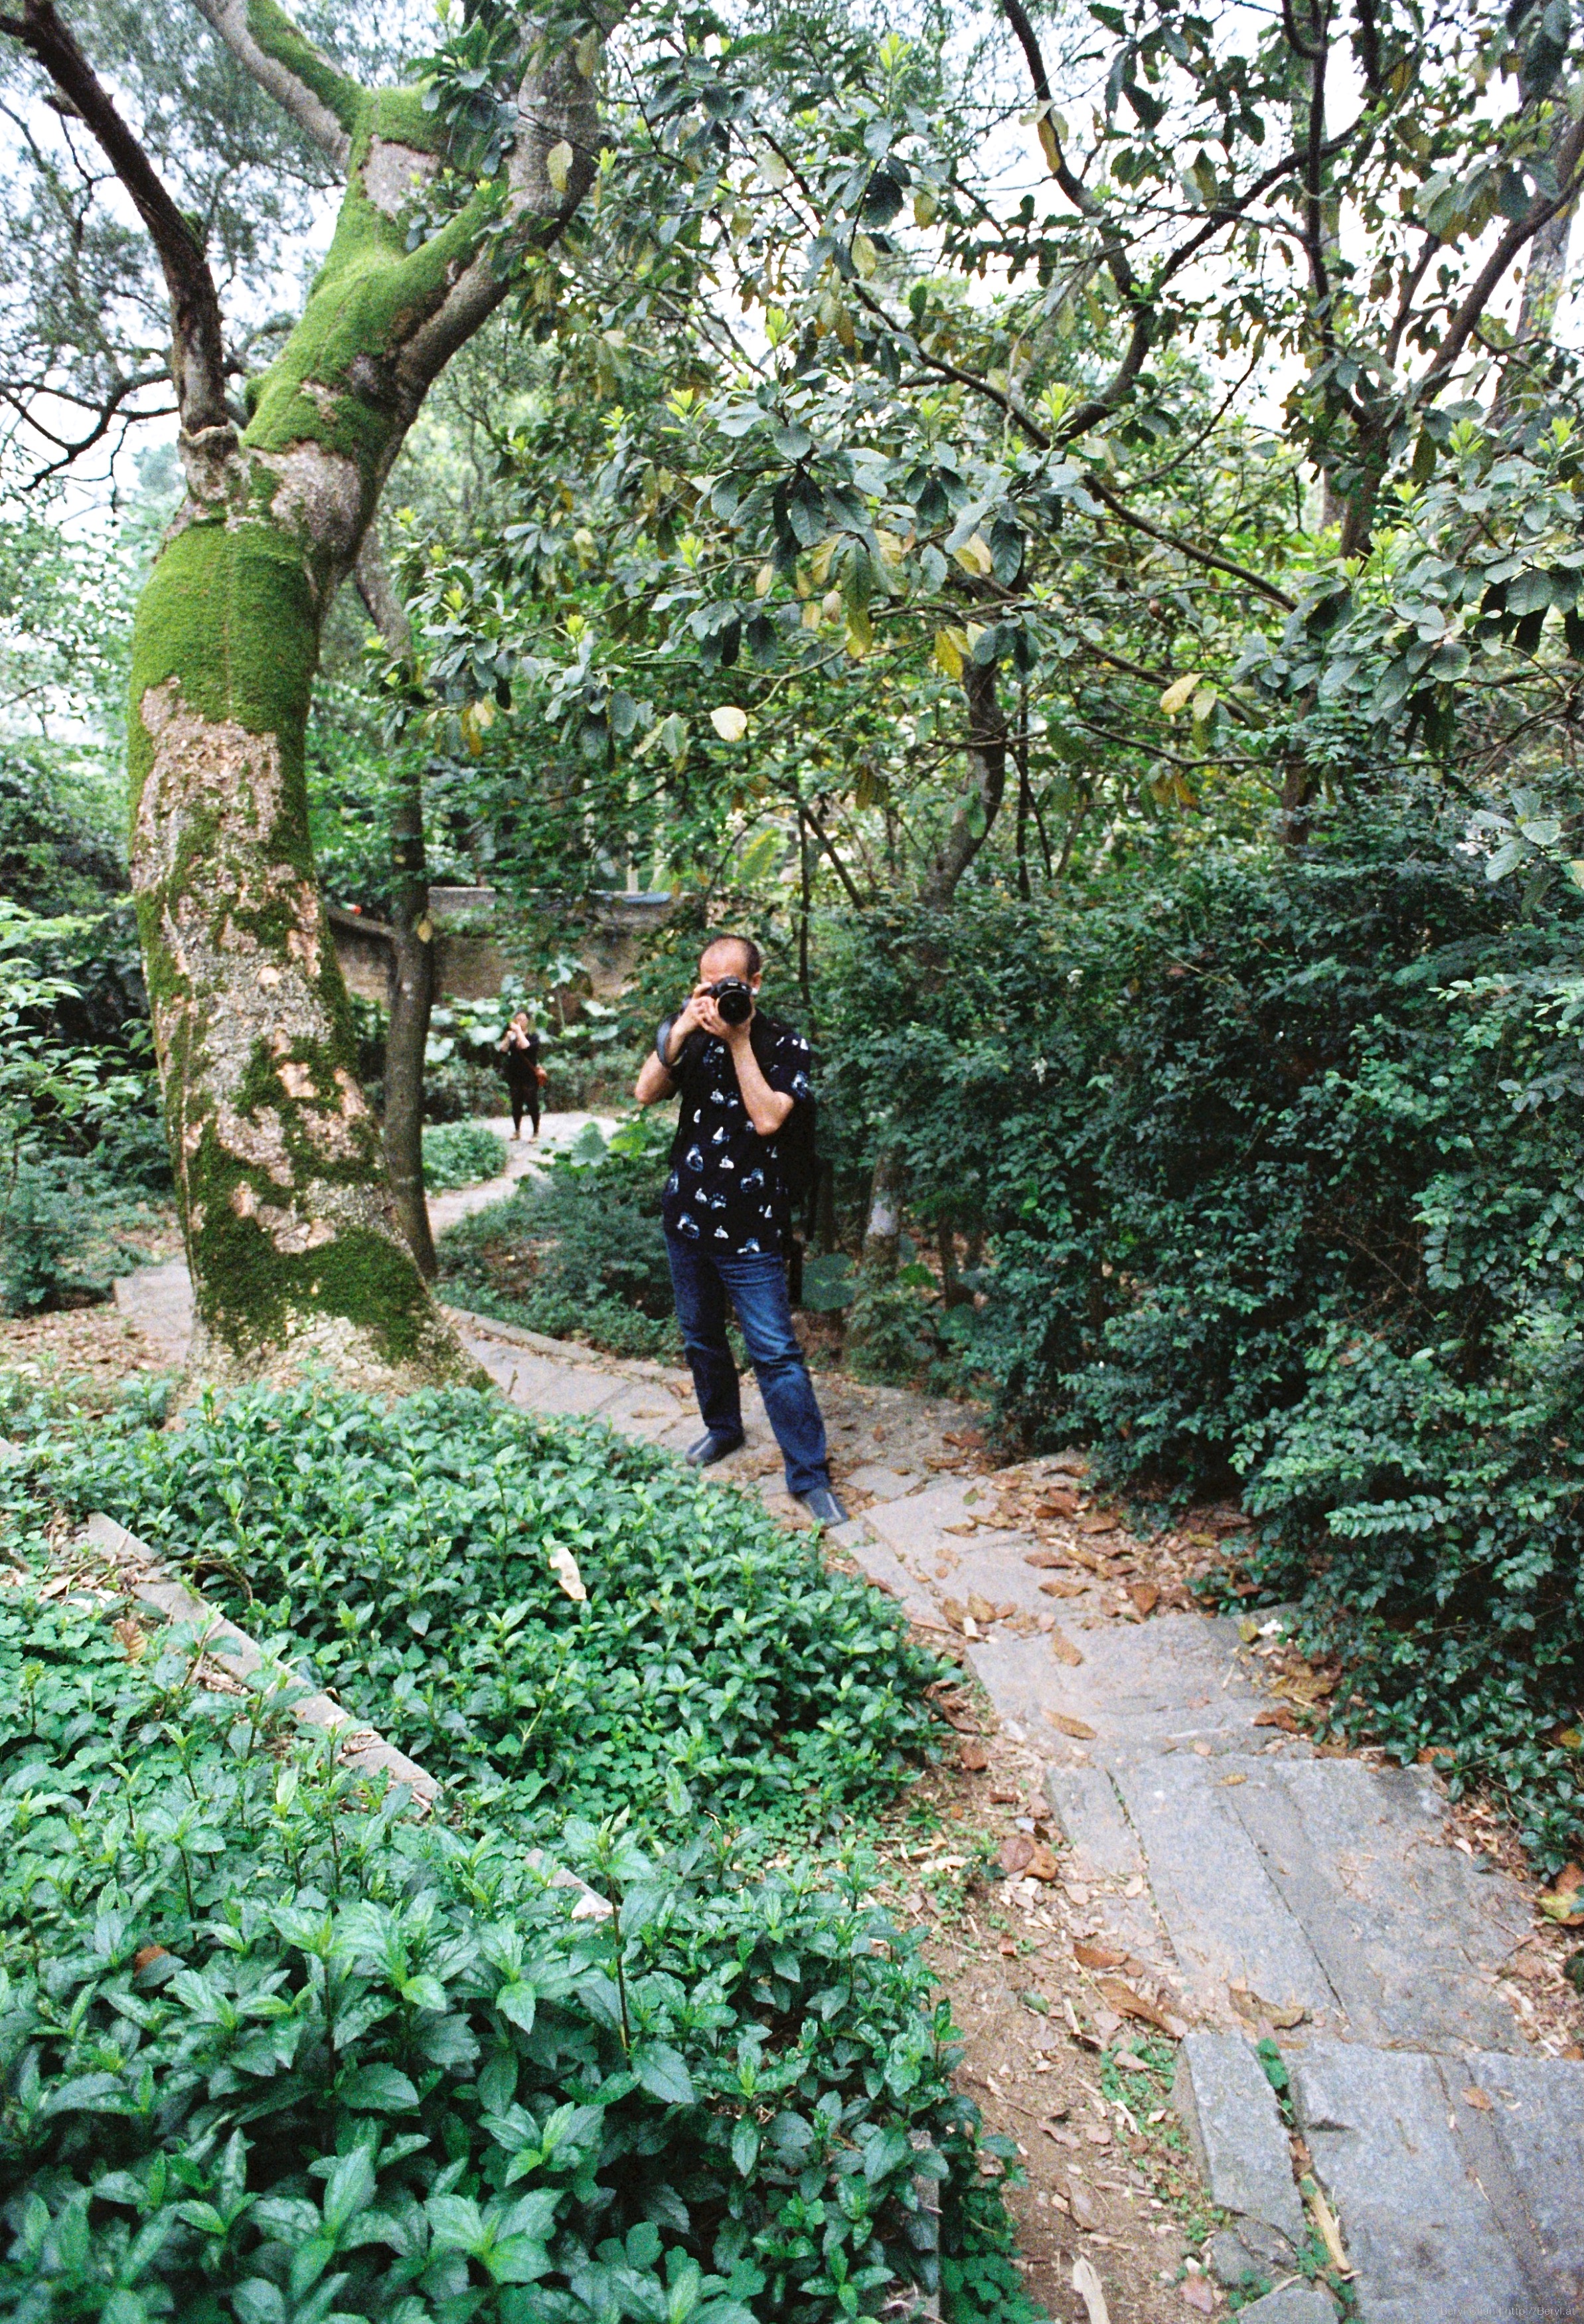
landscape, tree, forest, mountain, trail, leaf, hill, flower, film, fujifilm, love, green, jungle, color, park, botany, nikon, garden, trees, sunny, stilllife, shrub, wideangle, plantation, wide, woodland, nikonfm2, xtra800, 135, documentary, fujifilmxtra800, woody plant